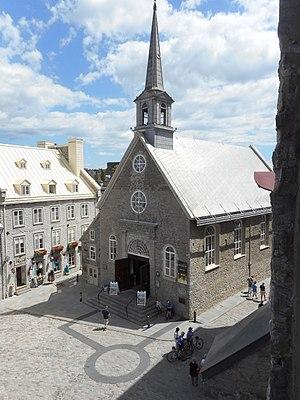
La Place Royale dans la Basse-Ville du Vieux-Québec Notre-Dame-des-Victoires
L'église Notre-Dame-des-Victoires de Québec est la plus vieille église du Canada. Située sur la place Royale, dans le Vieux-Québec, elle est construite sur les vestiges de la seconde habitation de Champlain.
L'Habitation de Québec est un ensemble de bâtiments inter-reliés que Samuel de Champlain a fait construire lorsqu'il fonda Québec en 1608. Elle servait à la fois de fort, de poste de traite et de logis pour la nouvelle colonie de la Nouvelle-France.